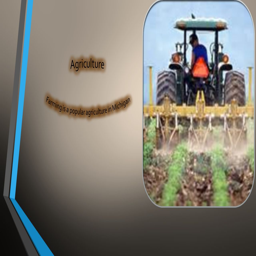
farming is a popular agriculture